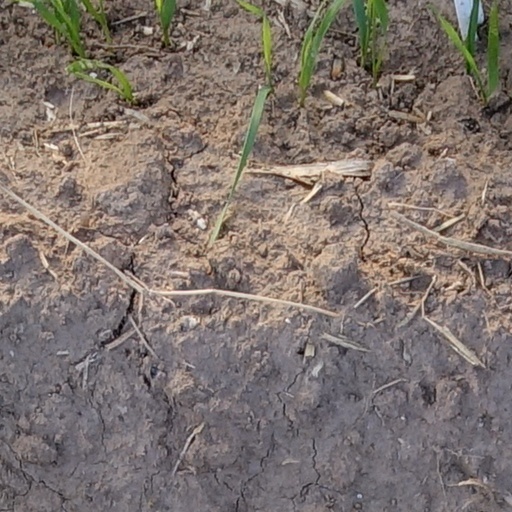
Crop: wheat